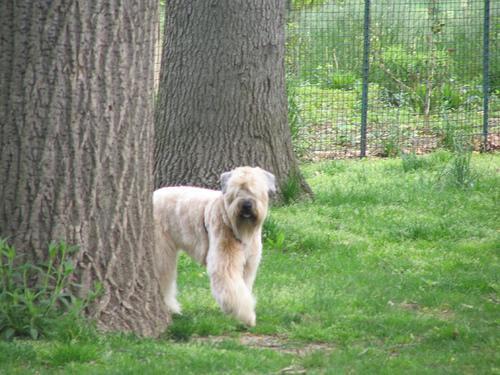
wheaten terrier